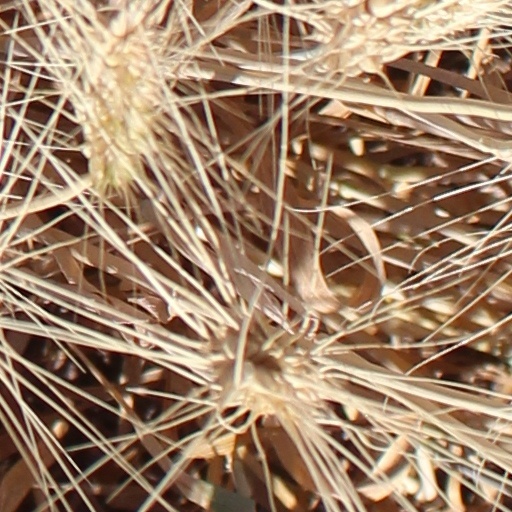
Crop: wheat